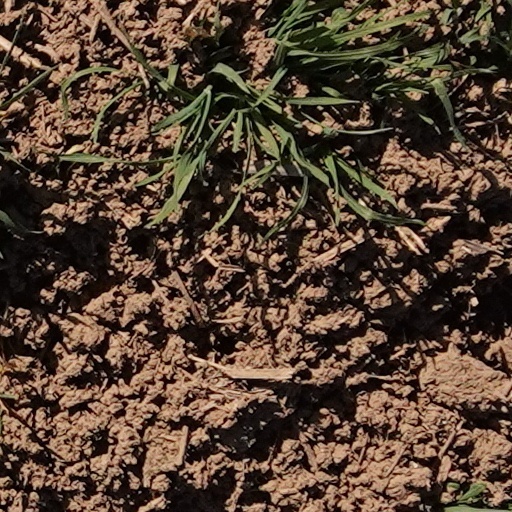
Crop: wheat